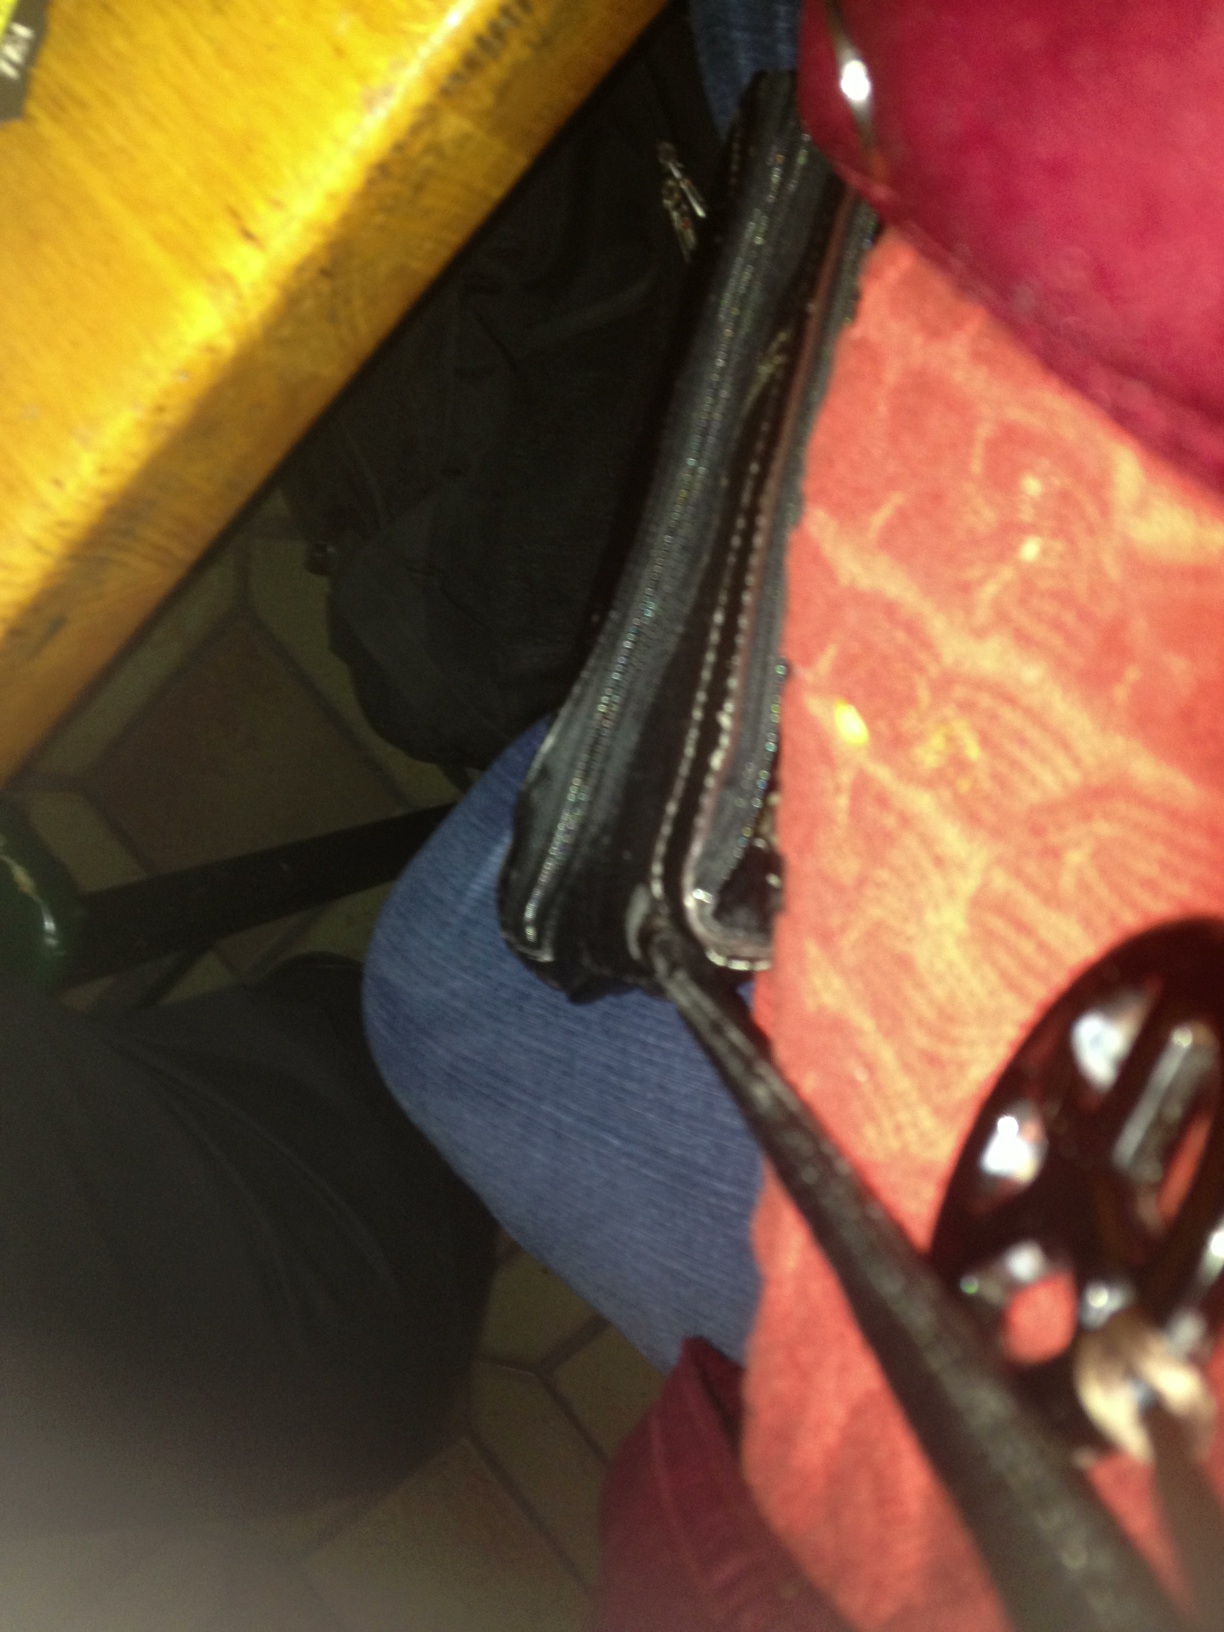Question: Is there anything on my coat like a stain? Question mark.
Answer: unanswerable